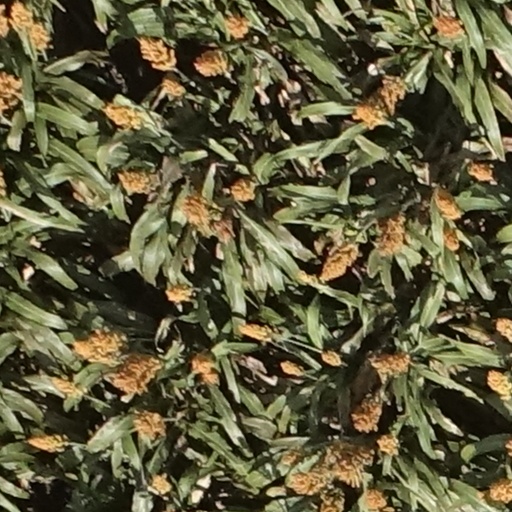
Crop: sorghum